Spouse of the prime minister of Canada

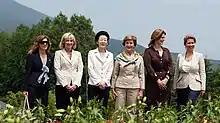
Spouse of the prime minister of Canada Laureen Harper (second from left) at 2008 G8 Summit in Hokkaidō, Japan

The spouse of the prime minister of Canada is the wife or husband of the prime minister of Canada. Diana Fox Carney is married to the current prime minister, Mark Carney.